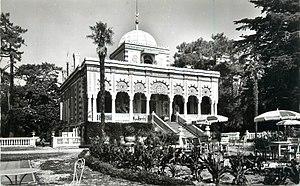
Villa algérienne,
La chapelle Sainte-Marie-du-Cap, dite « chapelle algérienne », est un bâtiment situé sur la commune de Lège-Cap-Ferret, en France, au niveau du village de l'Herbe, au bord du bassin d'Arcachon. Il s'agit du seul élément encore existant d'un vaste domaine édifié par Léon Lesca, entrepreneur de travaux publics à son retour d'Algérie à partir de 1864. Érigée en 1885, elle est inscrite au titre des monuments historiques depuis 2008.